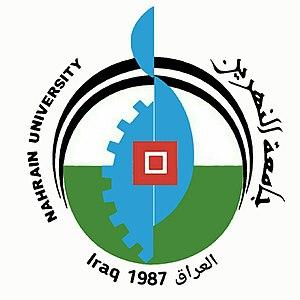
L'Université d'Al-Nahrain est une université irakienne située à Bagdad, fondée en 1987.